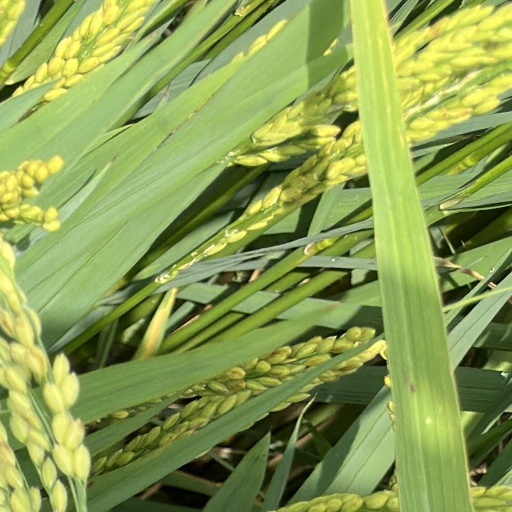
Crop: rice